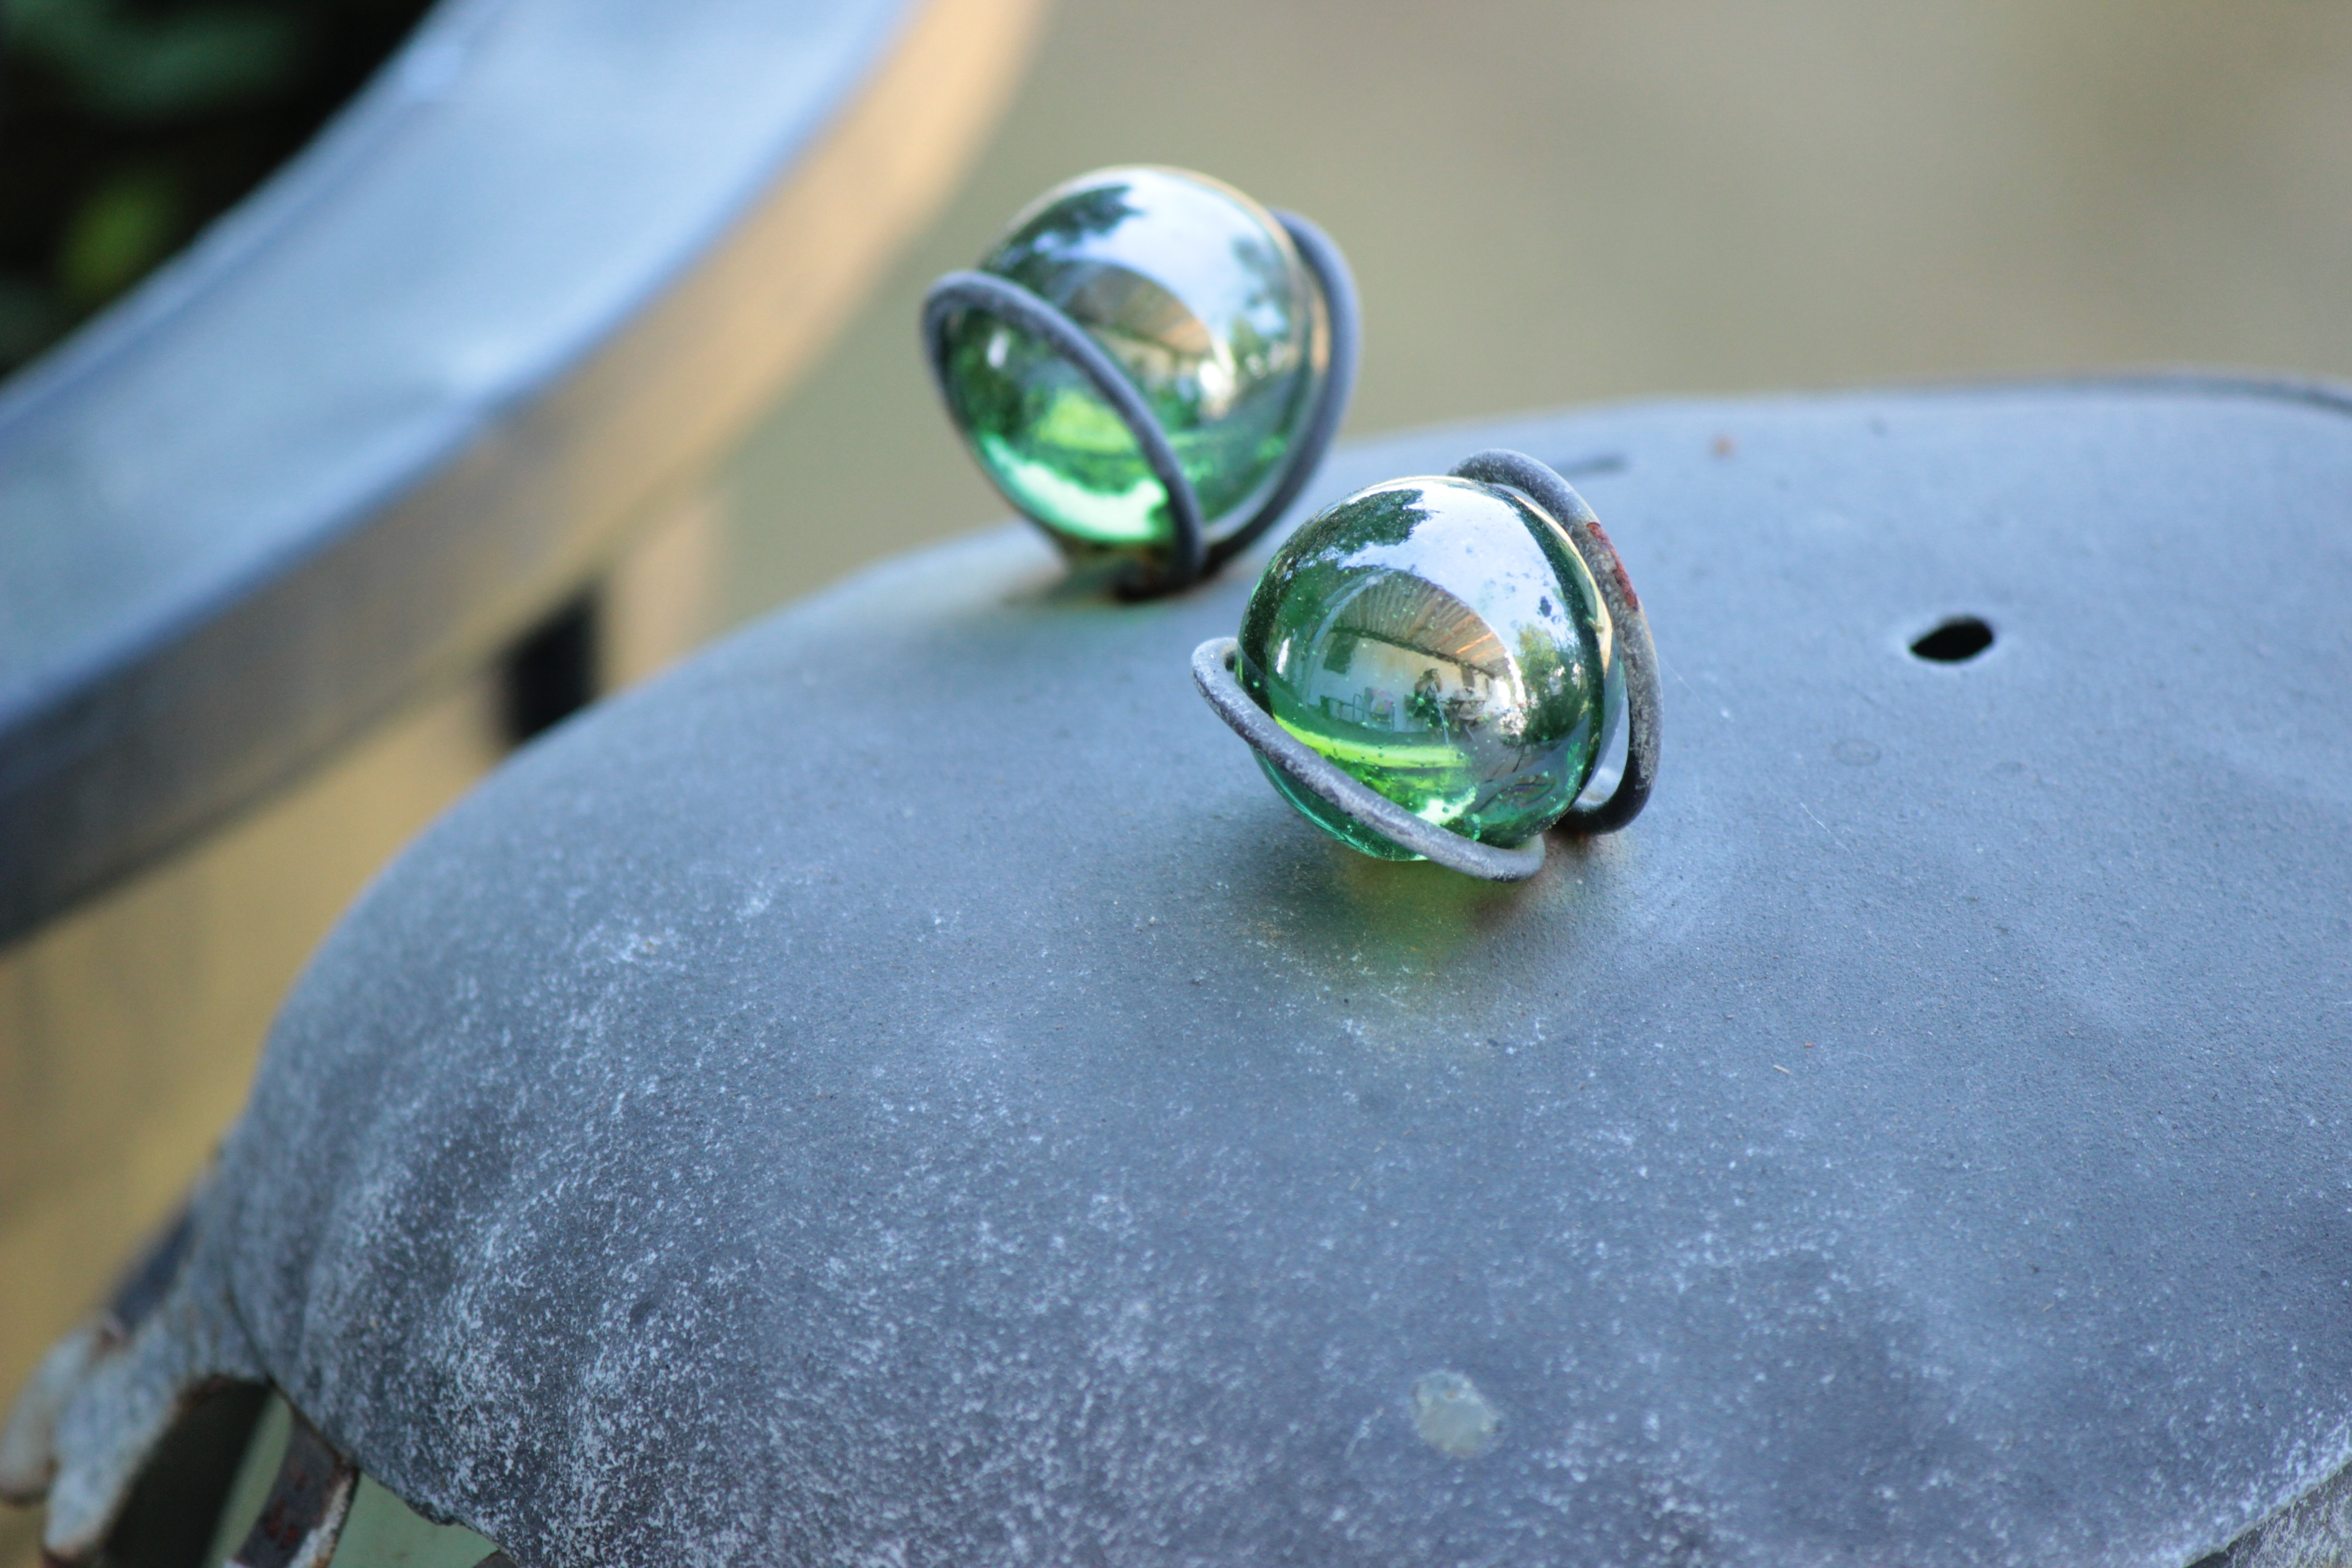
water, abstract, leaf, flower, glass, animal, green, artistic, bug, blue, material, close up, jewellery, eyes, arts, macro photography, fashion accessory, liquid bubble